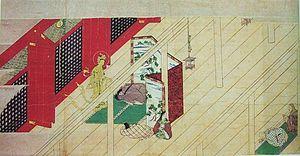
La femme de Fujiwara no Kuniyoshi en retraite au Ishiyamadera.
L’Ishiyama-dera engi emaki, littéralement les Rouleaux illustrés de l’histoire du Ishiyama-dera, est un emaki japonais narrant la fondation du temple bouddhique Ishiyama-dera de Shiga et les miracles qui y sont associés. Du fait de destructions et restaurations à travers les siècles, l’œuvre est composée de trois parties aux styles très distincts : il reste du XIVᵉ siècle quatre rouleaux dont les trois premiers ont été peints par un membre de l’Atelier de peinture impérial dans le style yamato-e, un rouleau peint au XIVᵉ siècle dans un style yamato-e tardif par Tosa Mitsunobu de l’école Tosa, et enfin les deux derniers rouleaux datant du XIXᵉ siècle réalisés par Tani Bunchō dans un style impersonnel inspiré du yamato-e des rouleaux originaux.